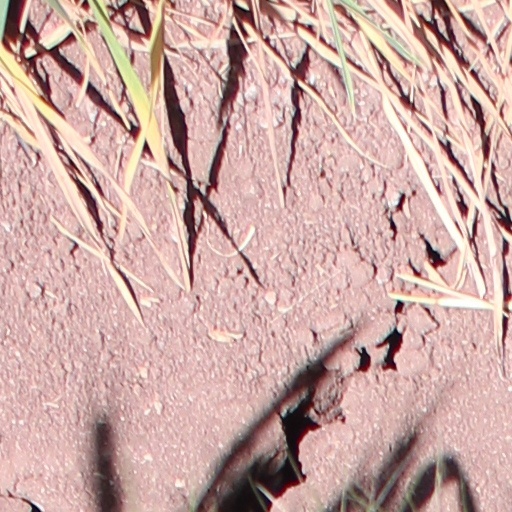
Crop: wheat